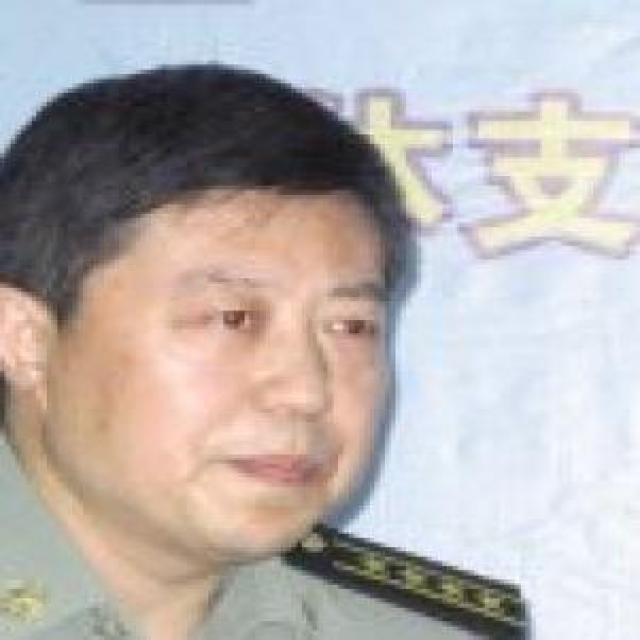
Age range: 45-64